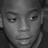
Emotion: neutral